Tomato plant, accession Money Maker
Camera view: bottom (45 deg); turntable rotation: 270 degrees
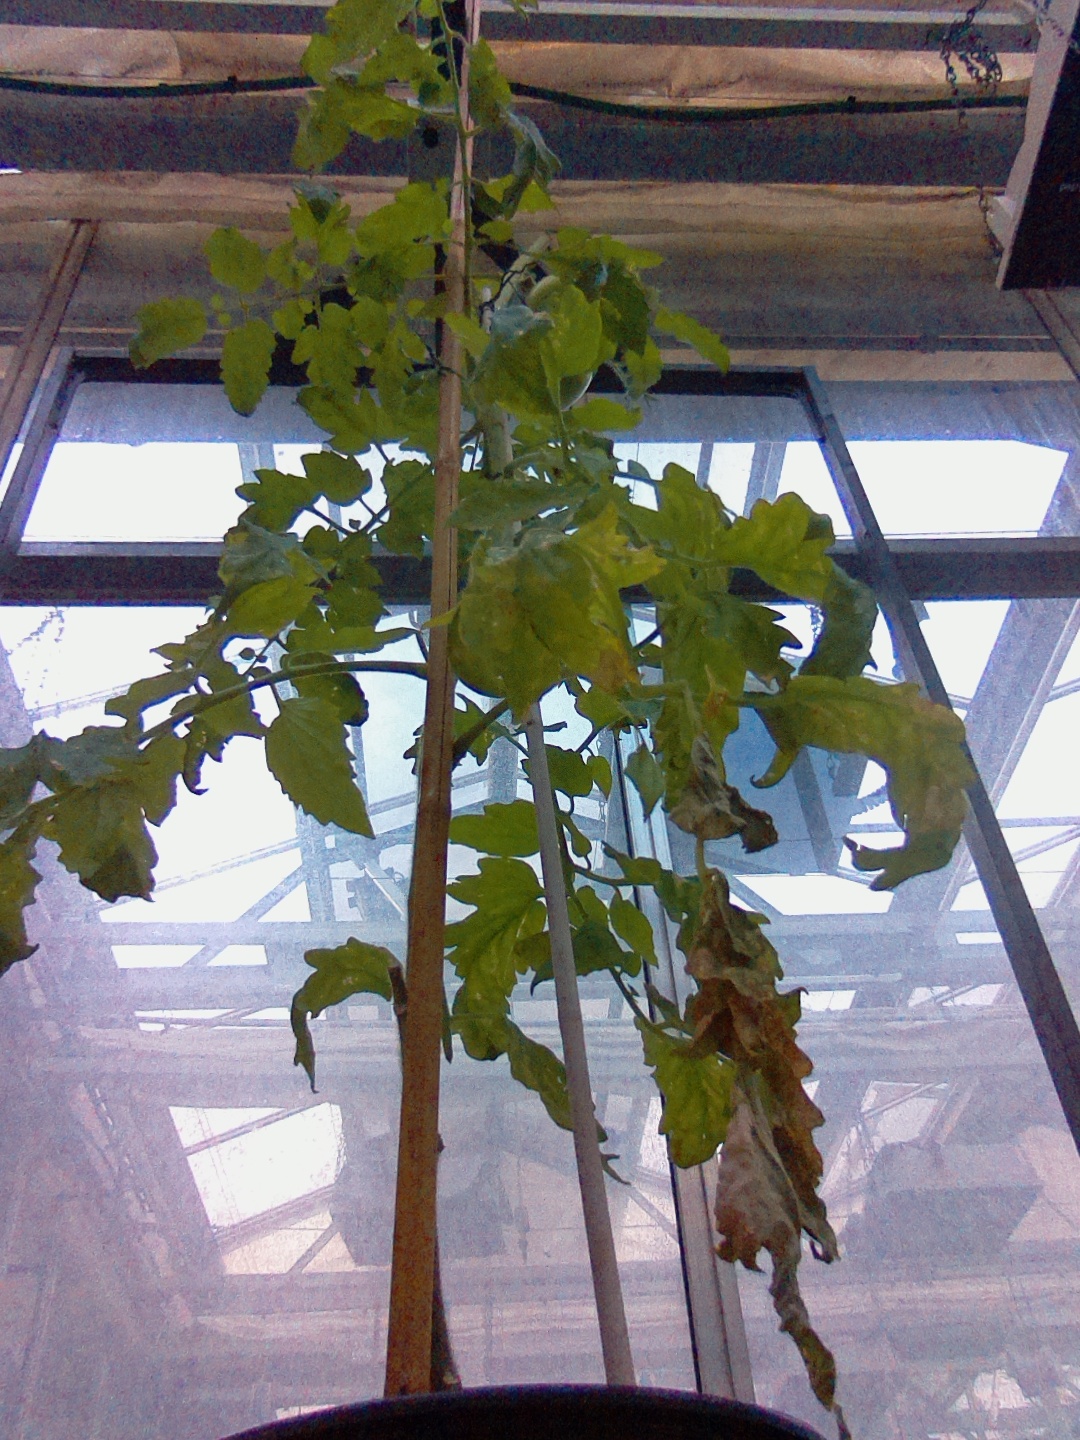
BBCH growth stage 77: 70%-80% of final fruit size